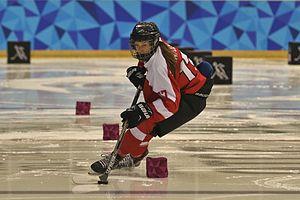
Les épreuves de hockey sur glace aux Jeux olympiques de la jeunesse d'hiver de Lillehammer ont lieu du 12 au 21 février 2016. Elles se déroulent au Kristins Hall et au Youth Hall.